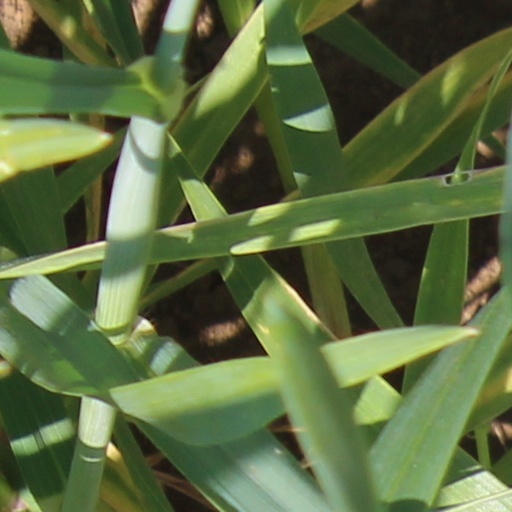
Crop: wheat